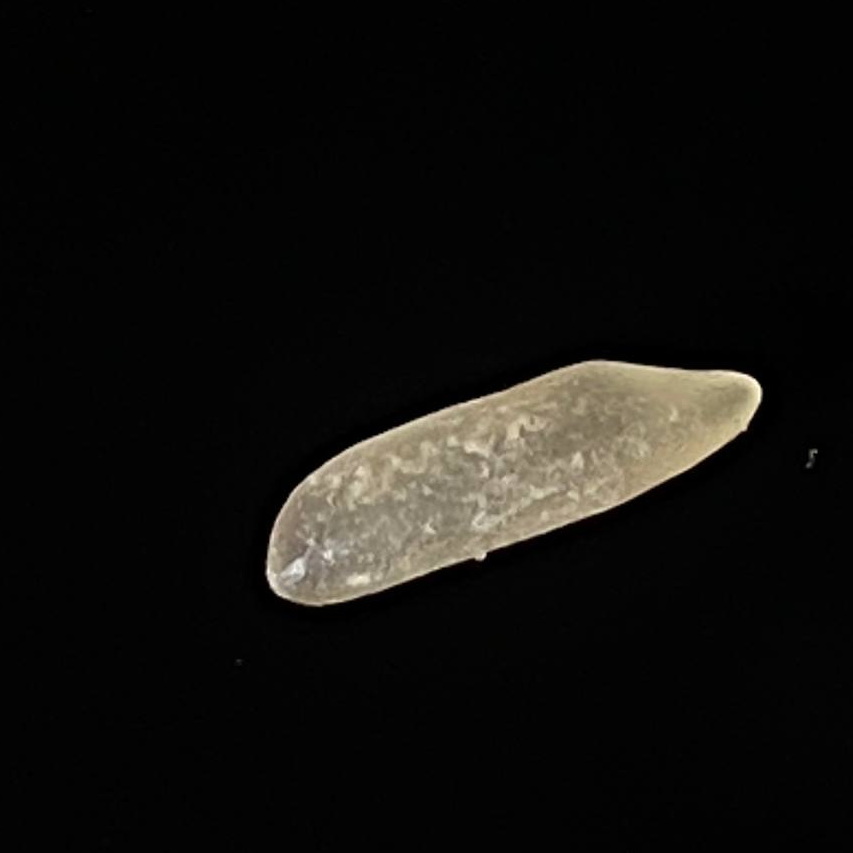
Rice variety: Jirashail